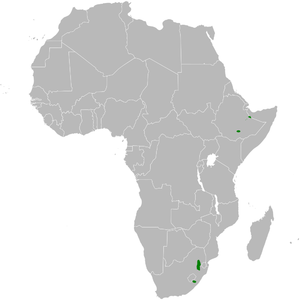
Heteromirafra est un genre de passereaux de la famille des Alaudidae. Il comprend deux espèces d'alouettes.